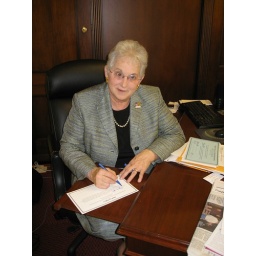
Rep. Foxx signs the Oath of Office for the 111th Congress in her Washington, DC office on January 6, 2009